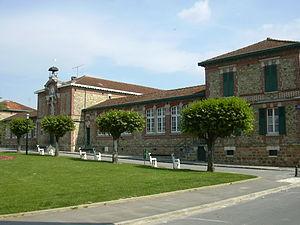
Ecole primaire Docteur-Farny à Rebais, Seine-et-Marne (France)
Rebais est une commune française située dans le département de Seine-et-Marne en région Île-de-France.